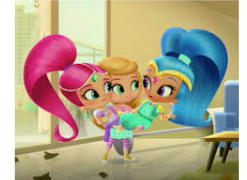
Portrait style: Cartoon Portrait